Shenantaha Creek Park

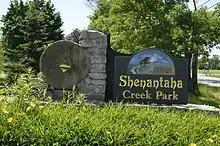
Shenantaha Creek Park sign

Shenantaha Creek Park is located in the town of Malta, in Saratoga County, New York.